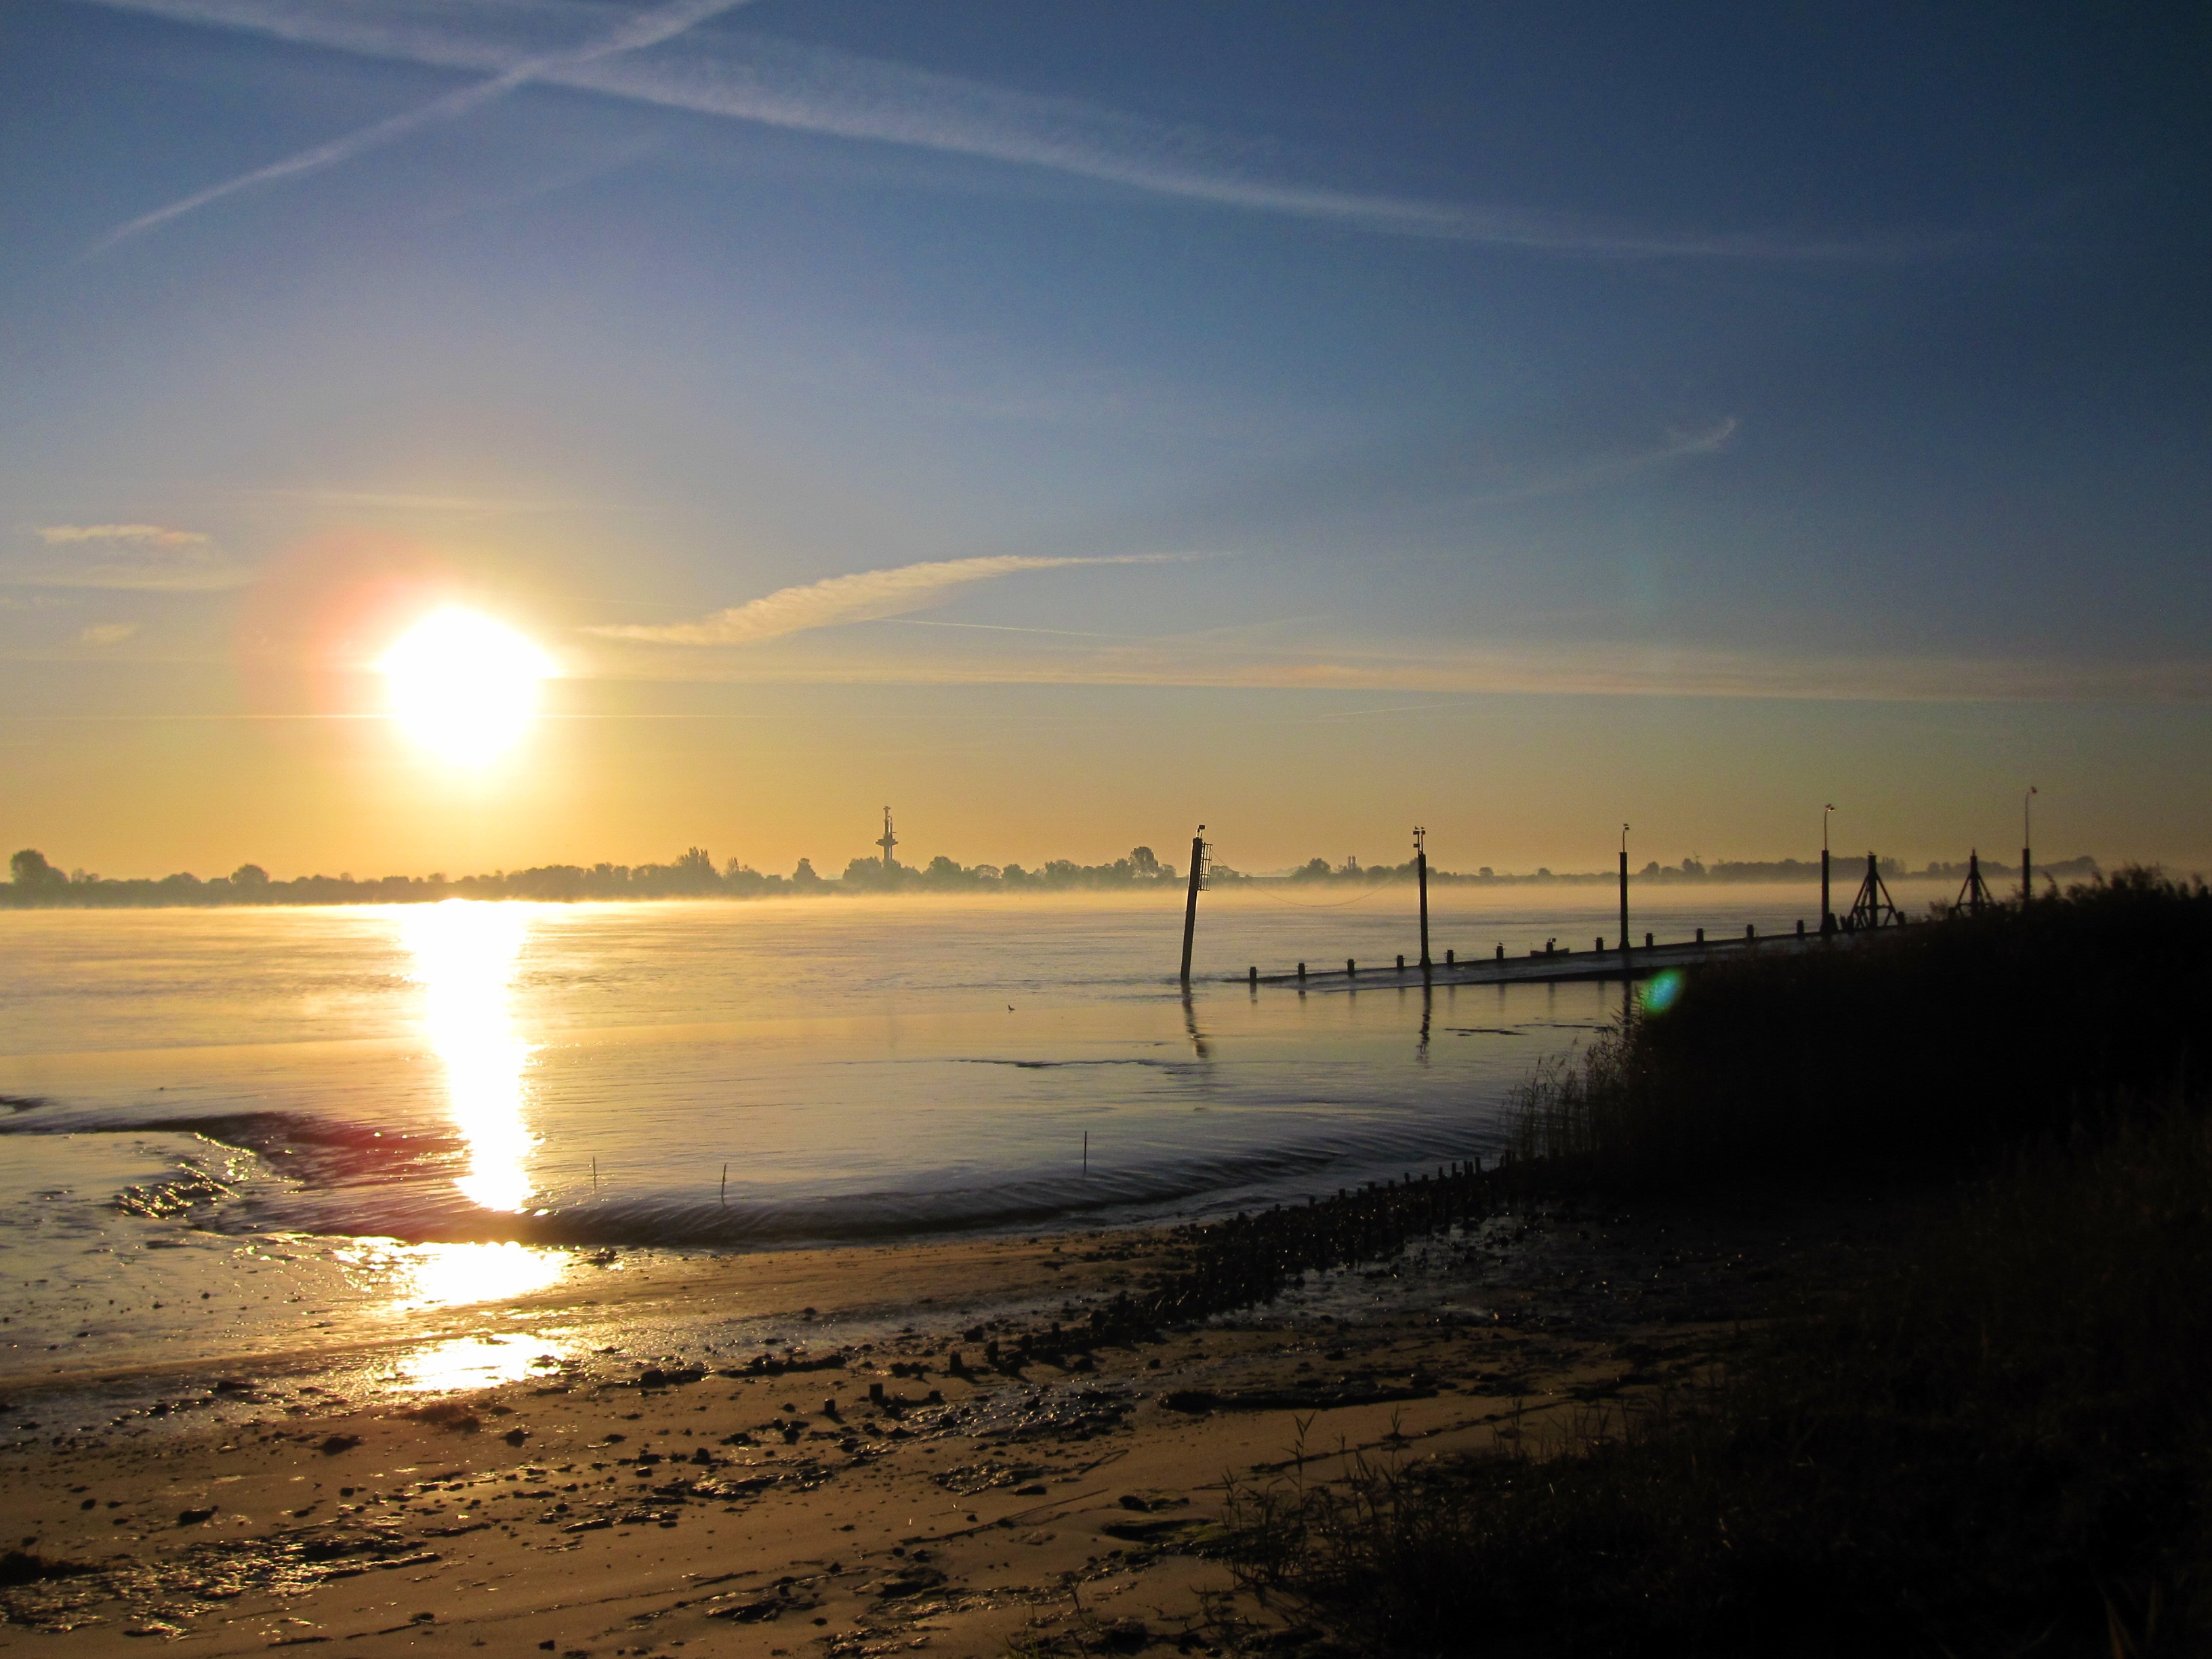
beach, sea, coast, water, sand, ocean, horizon, cloud, sun, sunrise, sunset, sunlight, morning, shore, wave, dawn, pier, dusk, evening, romantic, rest, body of water, enjoy, moment, morgenstimmung, afterglow, recovery, wind wave